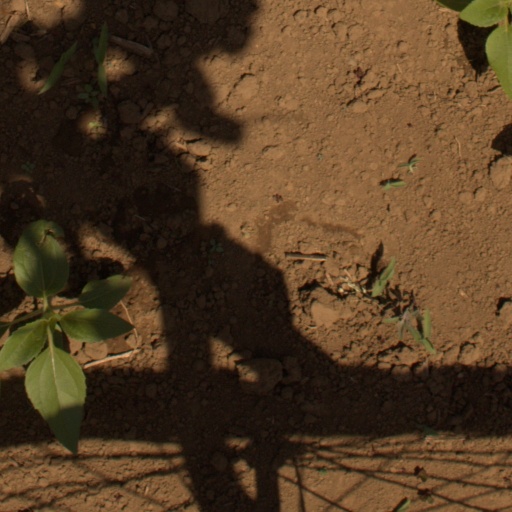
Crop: Jerusalem artichoke